Torsten Warmuth

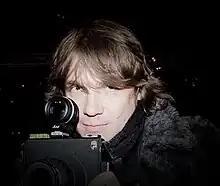
Torsten Warmuth

Torsten Warmuth (* 3 April 1968 in Hildburghausen/Thuringia) is a contemporary German artist and photographer.